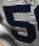
Number: 5